Seeland-II-C

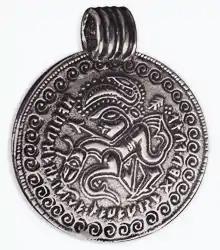
Modern copy

Seeland-II-C (Sjælland bracteate 2) is a Scandinavian bracteate from Zealand, Denmark, that has been dated to the Migration period (around 500 AD). The bracteate bears an Elder Futhark inscription which reads as: